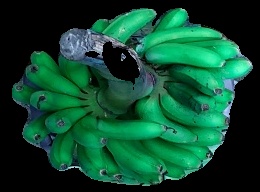
Variety: rasbale
Grade: grade1